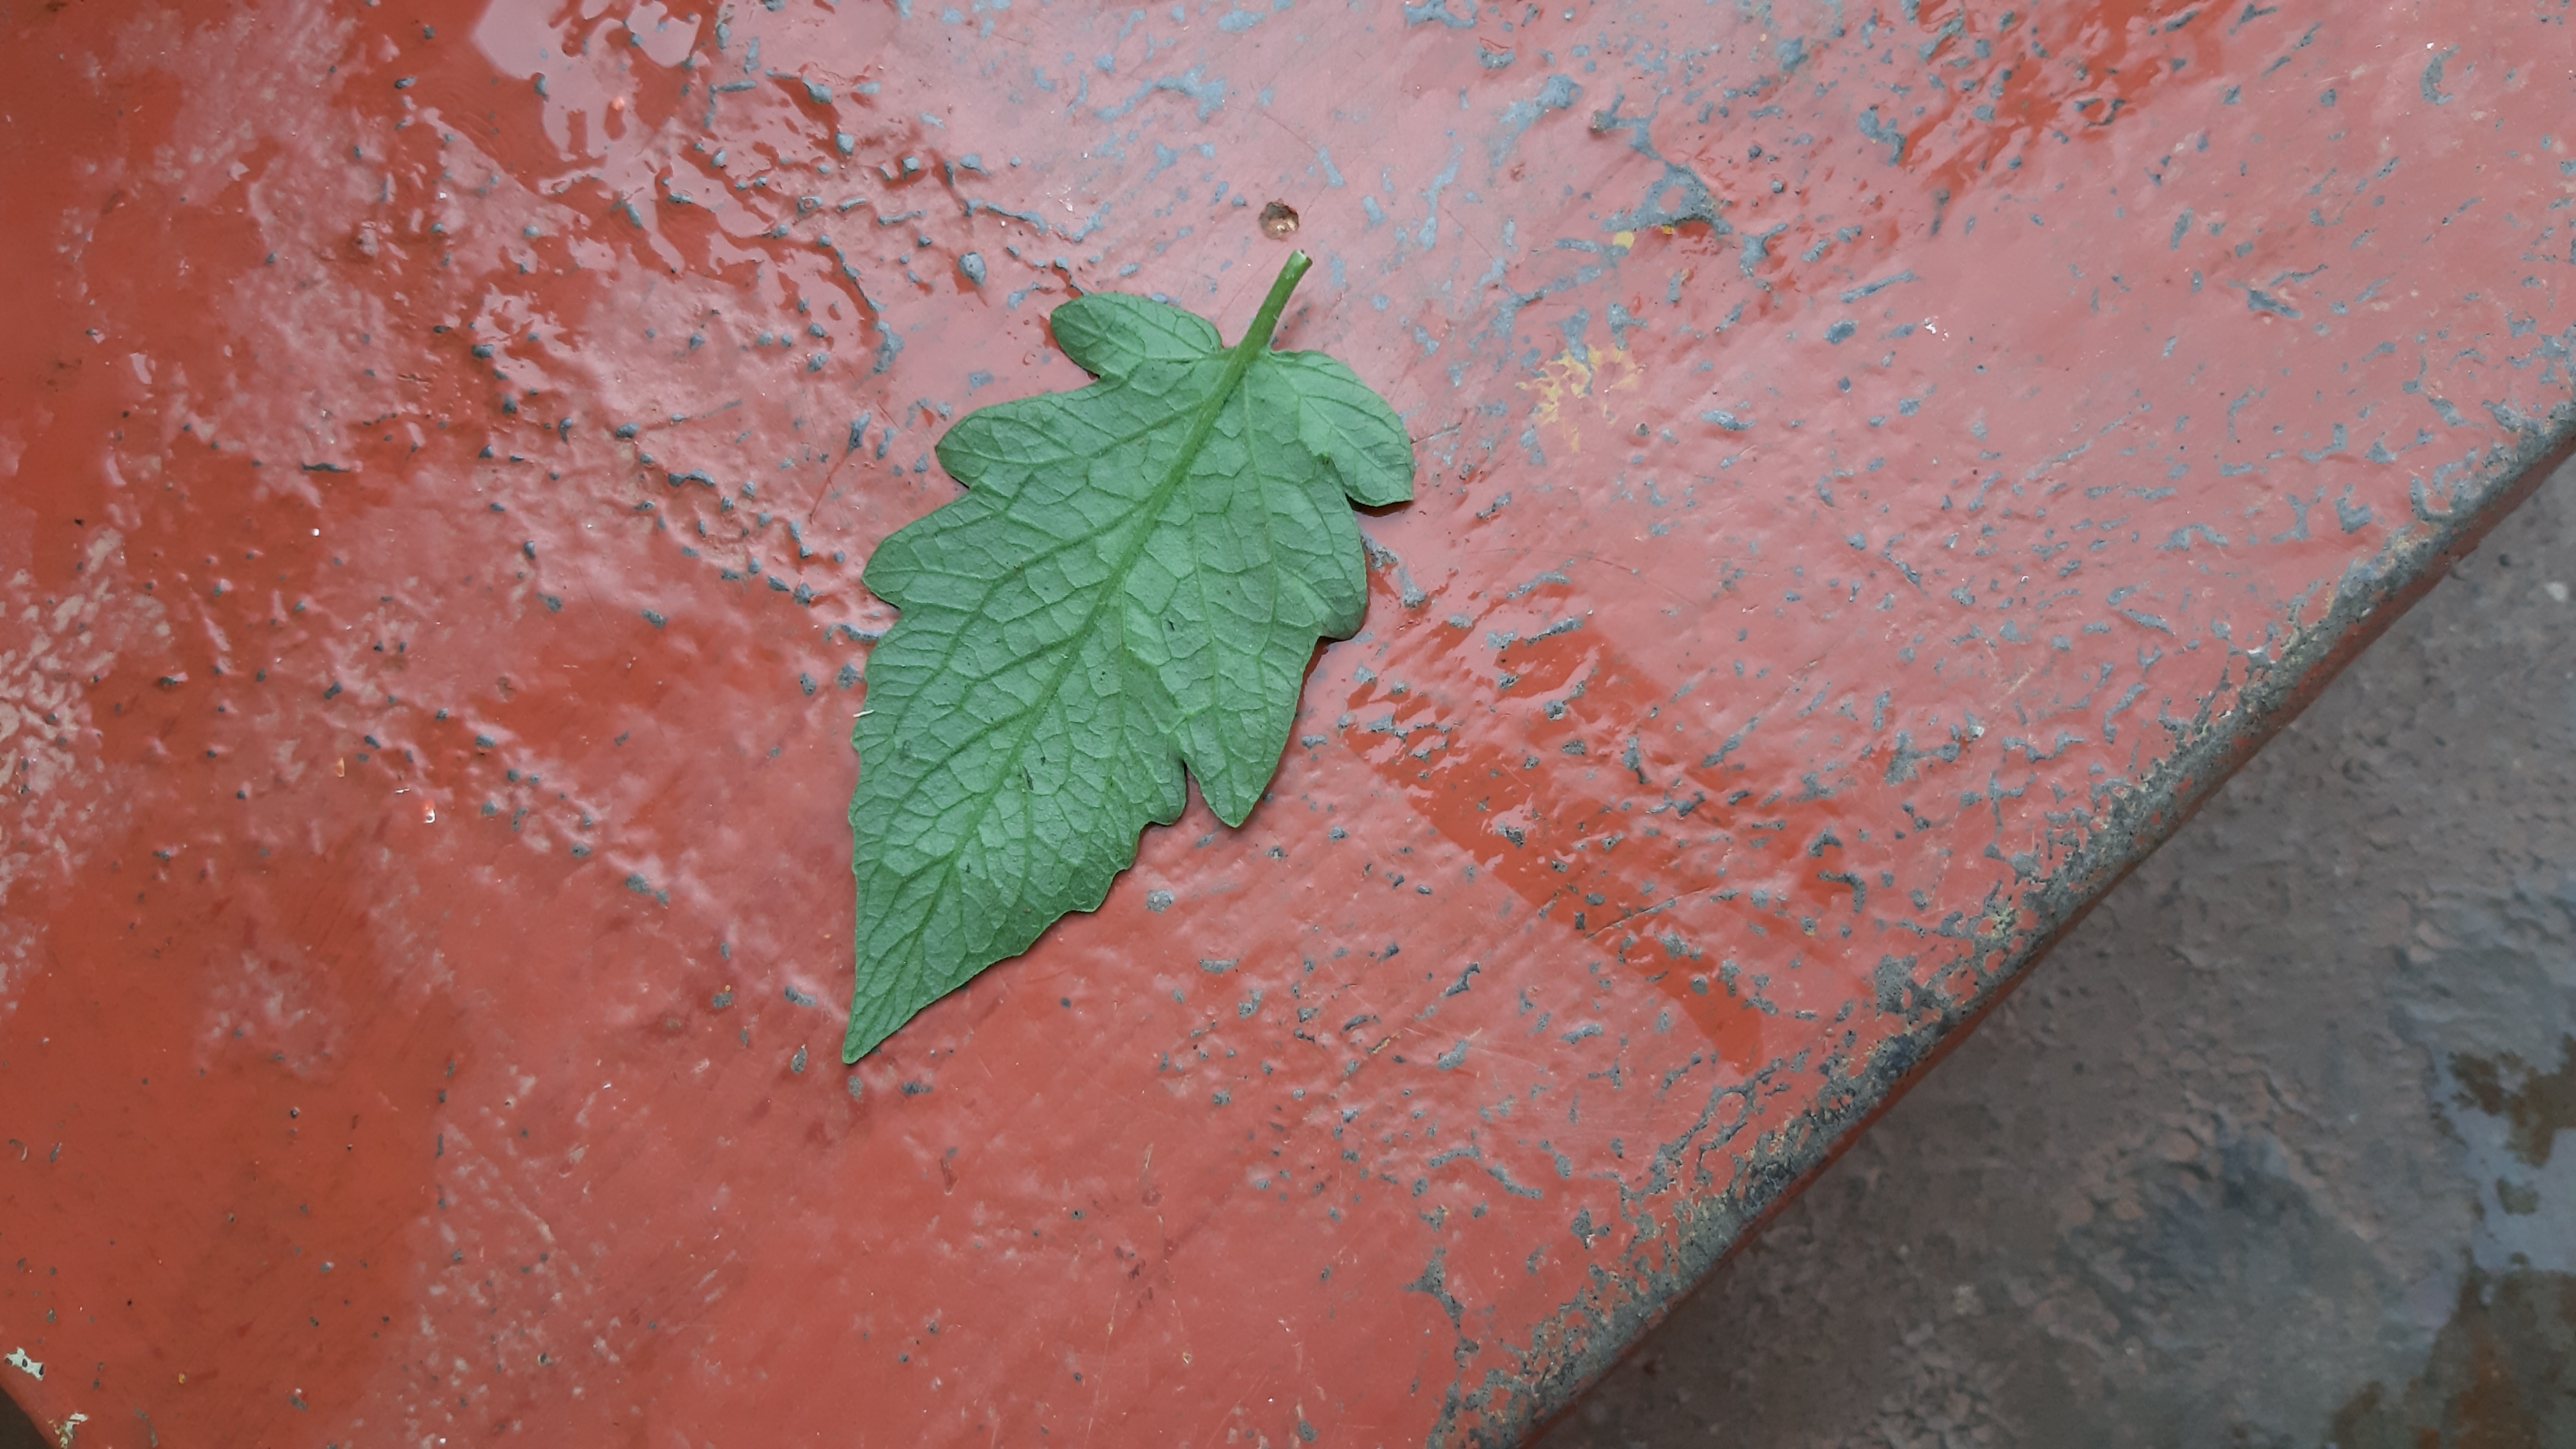
Plant: Tomato